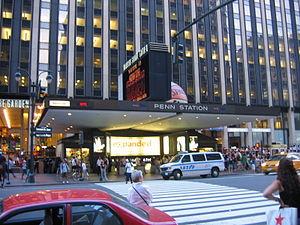
Watch the Throne est un album studio commun des rappeurs américains Jay-Z et Kanye West, sorti en 2011.